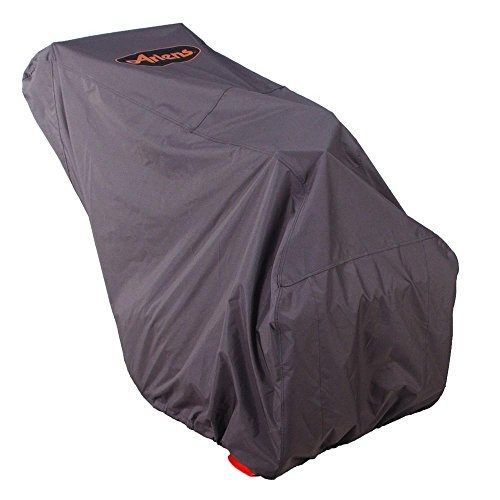
Ariens 726015 Deluxe/Professional Snow Blower Cover, Fits 2-Stage 26-in Housing or Larger - Quantity 1
SUMMARY Ariens 726015 Deluxe/Professional Snow Blower Cover is a premium accessory designed for superior protection of your Ariens snow blower. With a tailored fit for 2-stage snow blowers with a 26-inch housing or larger, this cover provides comprehensive coverage, ensuring your equipment stays shielded from dust, dirt, and adverse weather conditions. Crafted from durable and professional-grade material, the cover offers all-weather performance for year-round protection, and its easy on and off application simplifies your snow blower maintenance routine. Elevate the quality of your snow blower protection with the Ariens 726015 Cover, a reliable and functional accessory for every season. Features: Water repellent Package Dimensions: 25.654 H x 13.97 L x 19.558 W (centimetres) Package Weight: 1.179 kilograms Country of Origin : China MAIN TITLE: ARIENS 726015 DELUXE/PROFESSIONAL SNOW BLOWER COVER, FITS 2-STAGE 26-IN HOUSING OR LARGER - QUANTITY 1 Premium Protection for Your Ariens Snow Blower Discover the Ariens 726015 Deluxe/Professional Snow Blower Cover, a premium accessory designed to provide superior protection for your Ariens snow blower. Crafted with quality and durability in mind, this cover ensures your equipment stays shielded from the elements, extending its lifespan and maintaining peak performance. Tailored Fit for 2-Stage 26-in Housing or Larger Experience a tailored fit with the Ariens 726015 Cover, precisely designed to fit 2-stage snow blowers with a 26-inch housing or larger. This customized fit guarantees comprehensive coverage, protecting your snow blower from dust, dirt, and adverse weather conditions, ensuring it's always ready for winter duty. Durable and Professional-Grade Material Crafted from durable and professional-grade material, the Ariens 726015 Deluxe/Professional Snow Blower Cover is built to withstand the rigors of outdoor use. The robust fabric provides resistance against tears, abrasions, and fading, ensuring your cover maintains its integrity and appearance season after season. All-Weather Performance for Year-Round Protection Conquer every season with the Ariens 726015 Cover's all-weather performance. Whether facing rain, snow, or intense sunlight, this cover offers reliable protection for your snow blower. Keep your equipment in optimal condition year-round, knowing it's shielded from the elements by a cover designed for durability and functionality. Easy On and Off Application for Convenience Simplify your snow blower maintenance routine with the Ariens 726015 Deluxe/Professional Snow Blower Cover's easy on and off application. The user-friendly design makes covering and uncovering your snow blower a breeze, saving you time and effort in preparing and storing your equipment between uses. MORE INFO Ariens Company Large Son-Thro Cover is constructed to provide optimal protection for outdoor equipment allowing for longer lasting use. Specially designed to remain water repellent and tear resistant. Compatible with Son-Thro Models that contain housings of 26" or larger.
Brand: Ariens
Category: Home & Garden > Lawn & Garden > Outdoor Power Equipment Accessories > Snow Blower Accessories > Snow Blower Covers